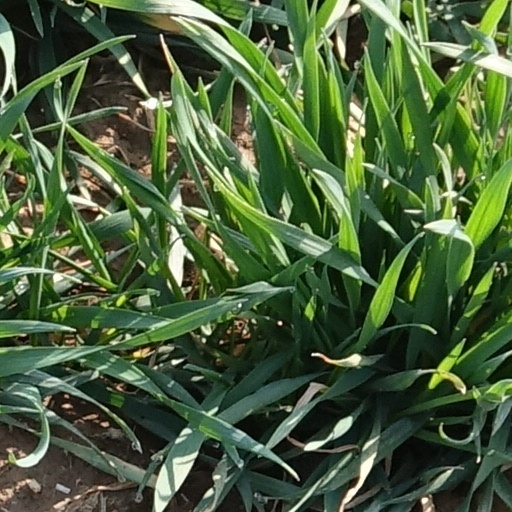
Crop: wheat